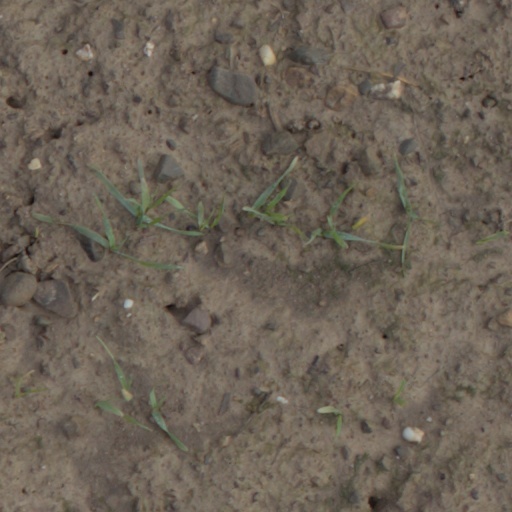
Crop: wheat